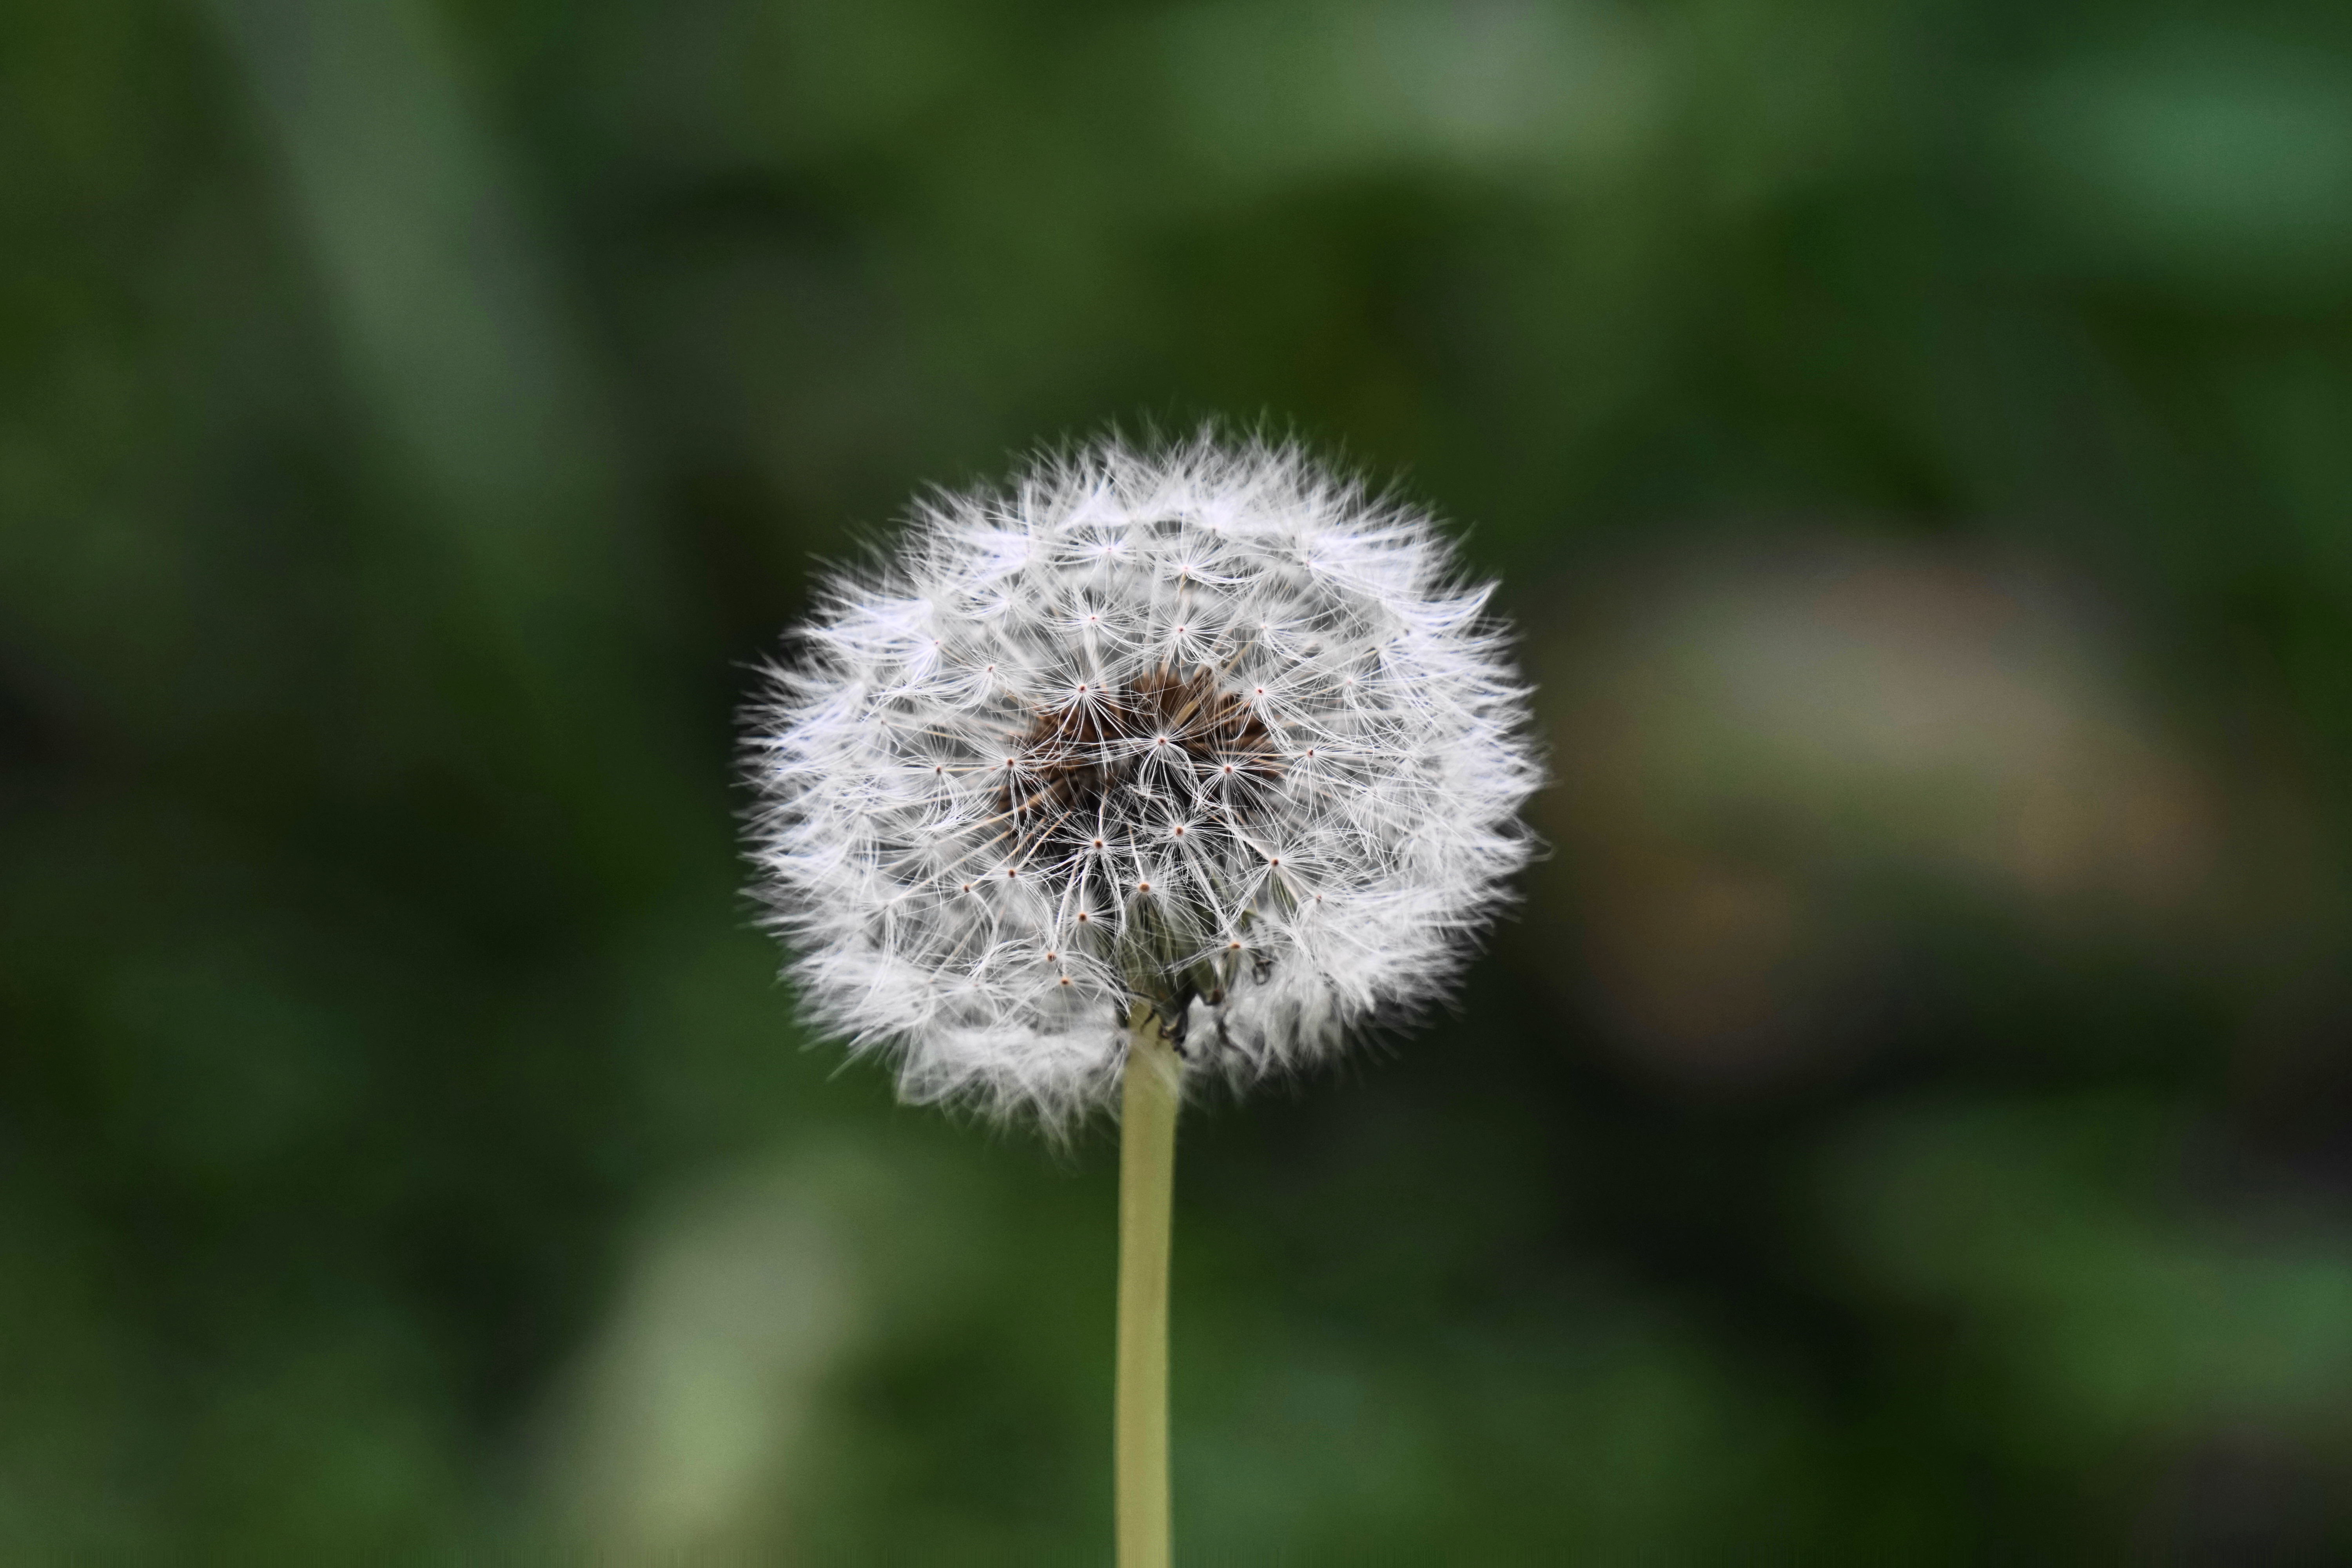
nature, grass, blossom, plant, field, meadow, dandelion, prairie, seed, flower, bloom, daisy, green, macro, botany, flora, wildflower, close up, thistle, macro photography, flowering plant, daisy family, hd wallpaper, asterales, grass family, plant stem, land plant